Qemal Karaosmani

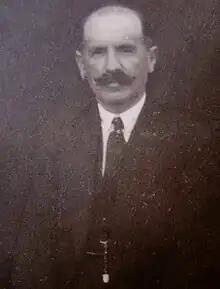

Qemal bej Karaosmani (17 July 1875 – 5 August 1949) was one of the signatories of the Albanian Declaration of Independence, and an activist of Albanian education. He served as General Secretary and briefly as Minister of Agriculture in the Provisional Government of Albania.